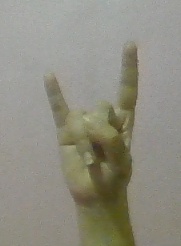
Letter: la